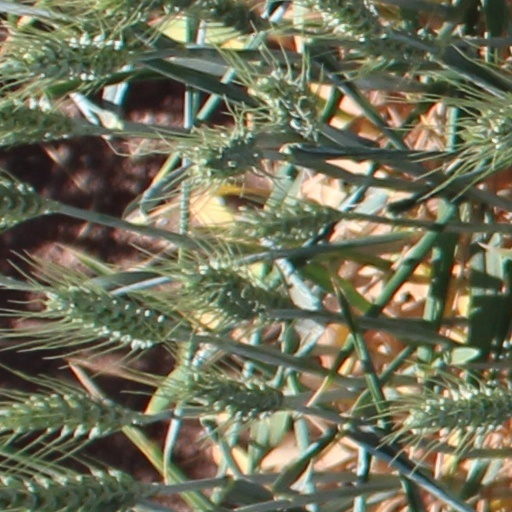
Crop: wheat